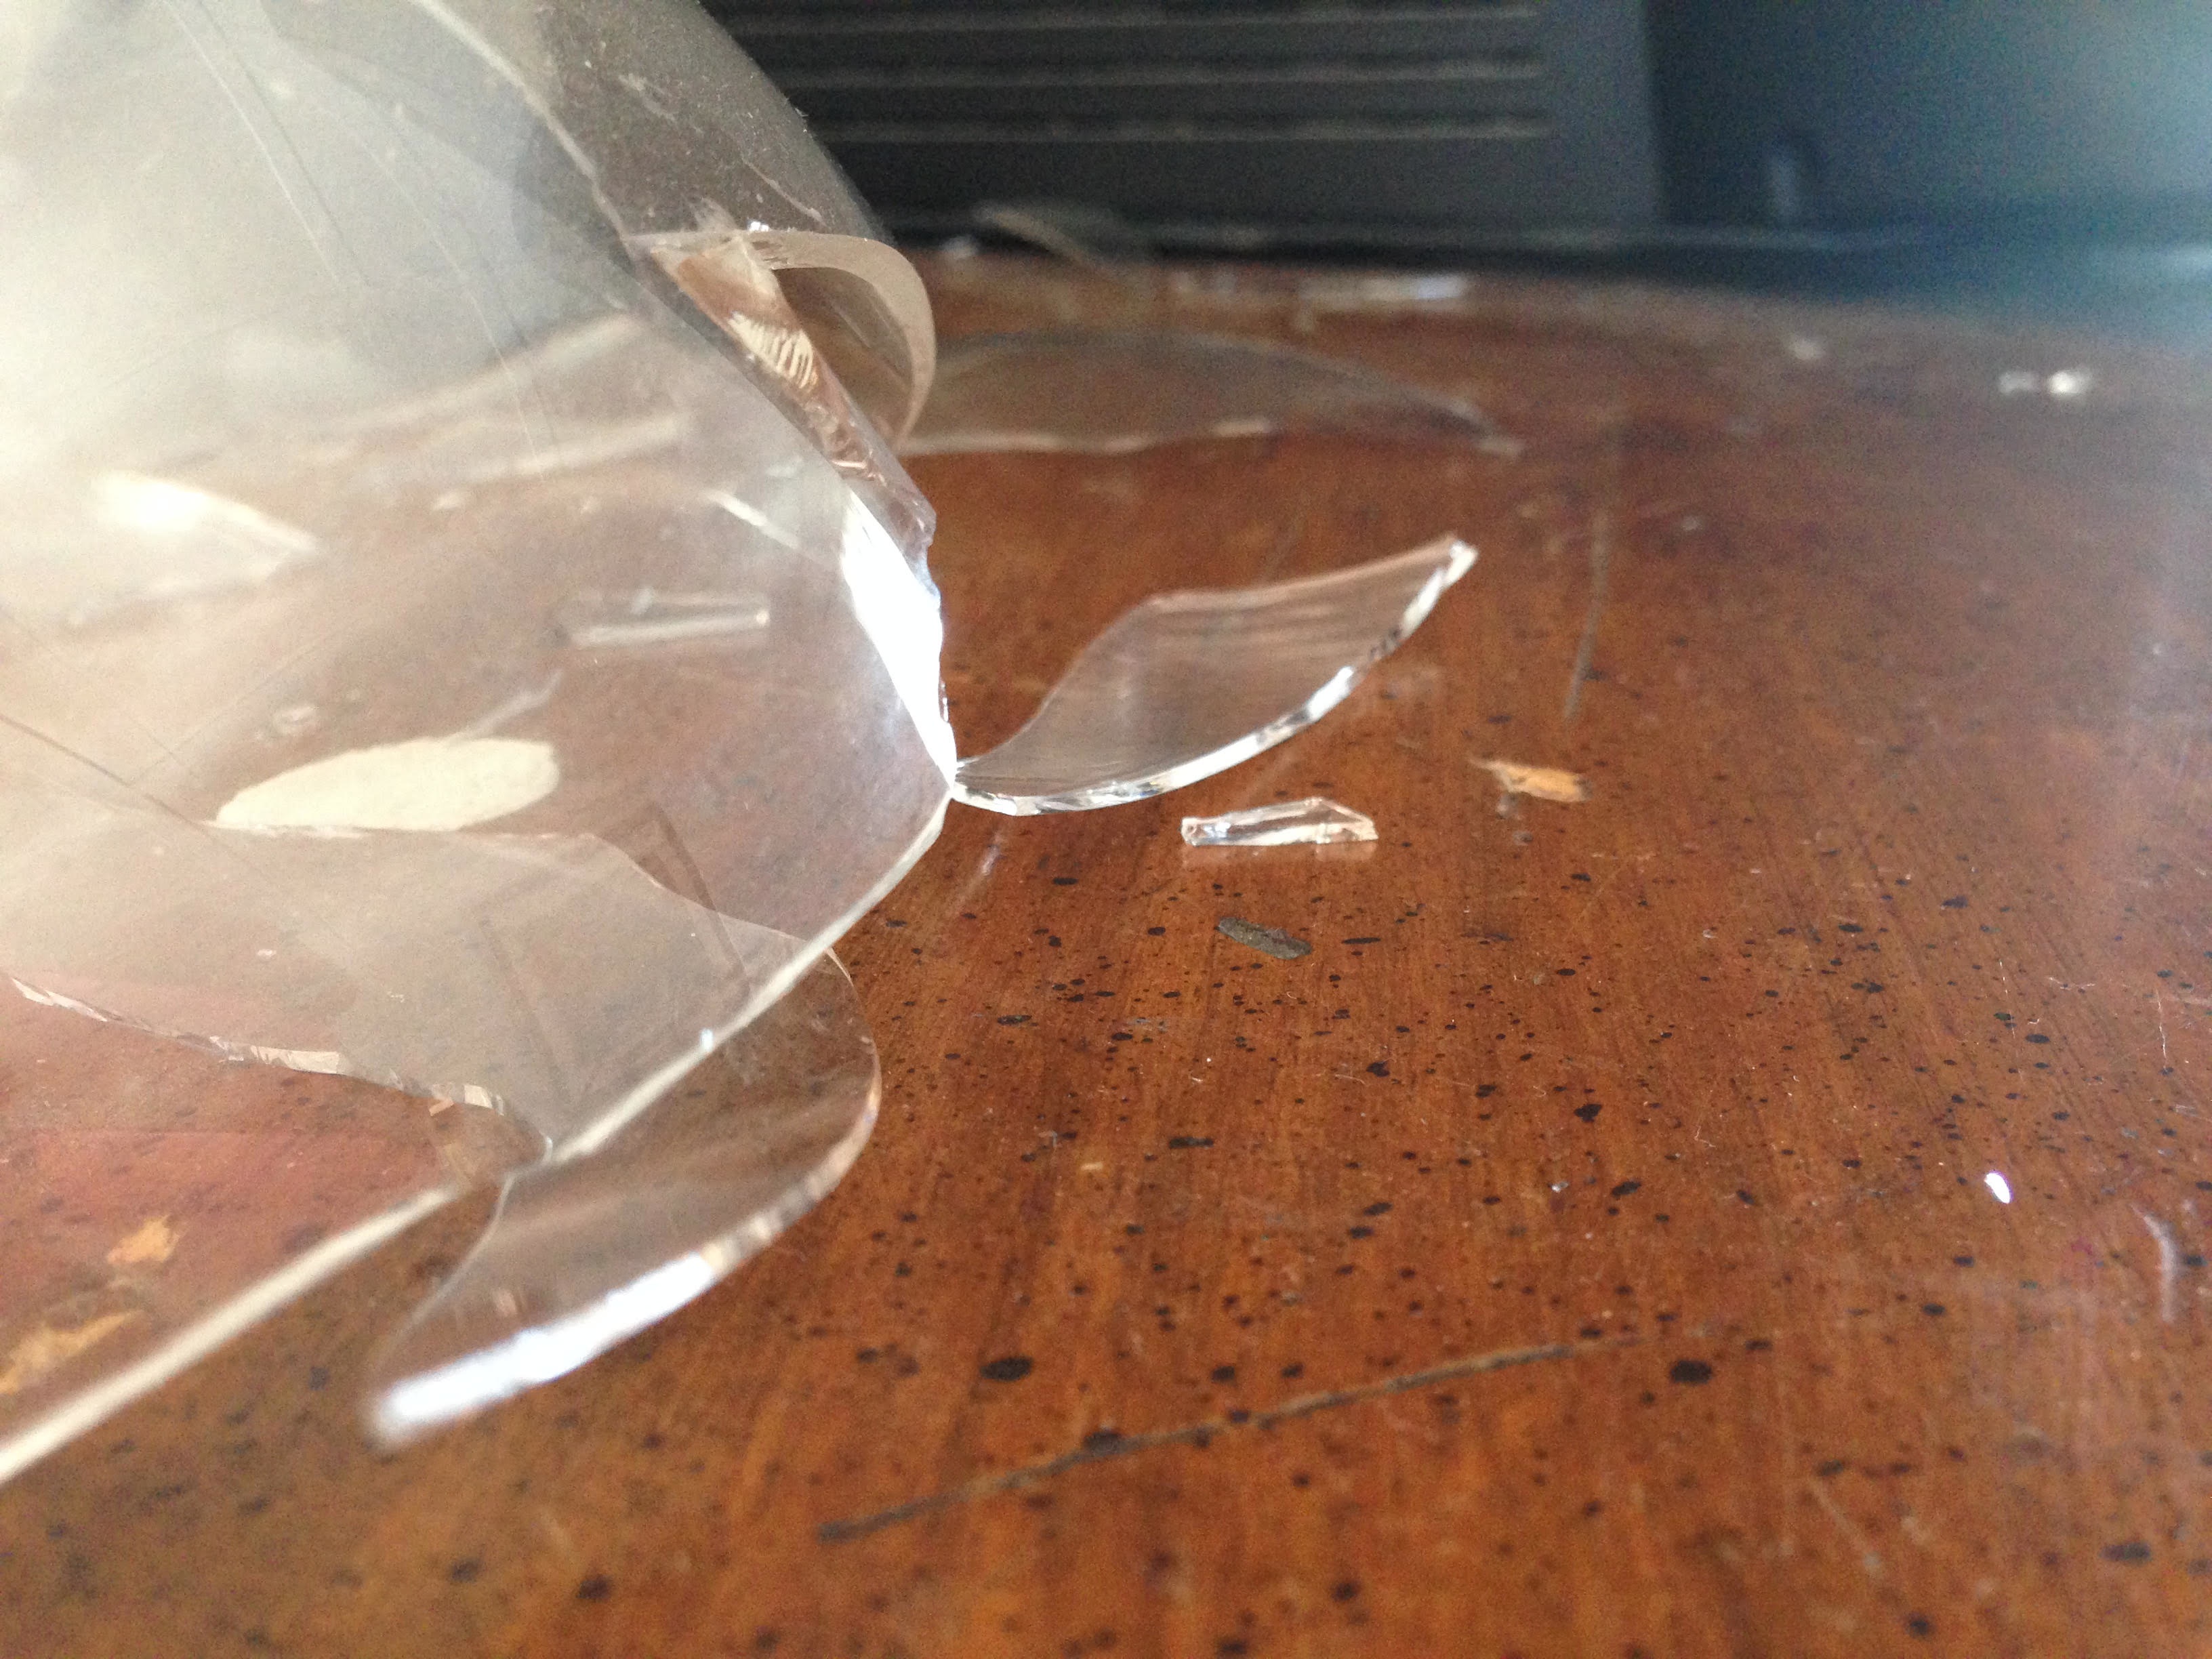
hand, floor, glass, food, material, macro photography